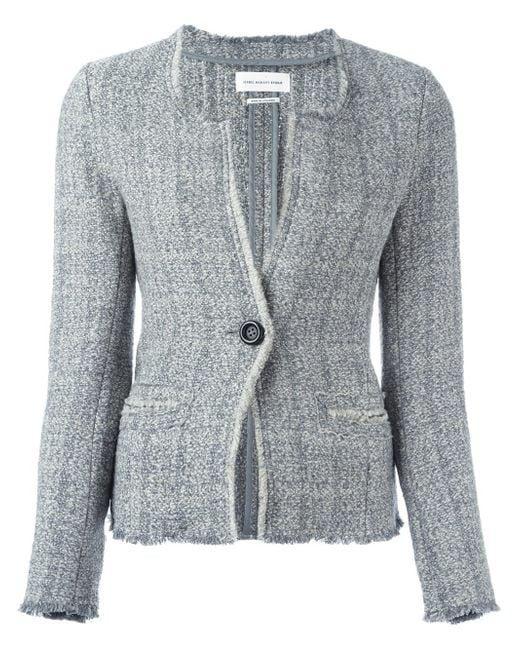
Stilvoller grauer Bürokleidung grauer Mantel